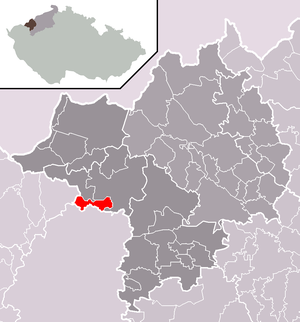
Okounov est une commune du district de Chomutov, dans la région d'Ústí nad Labem, en République tchèque. Sa population s'élevait à 350 habitants en 2018.